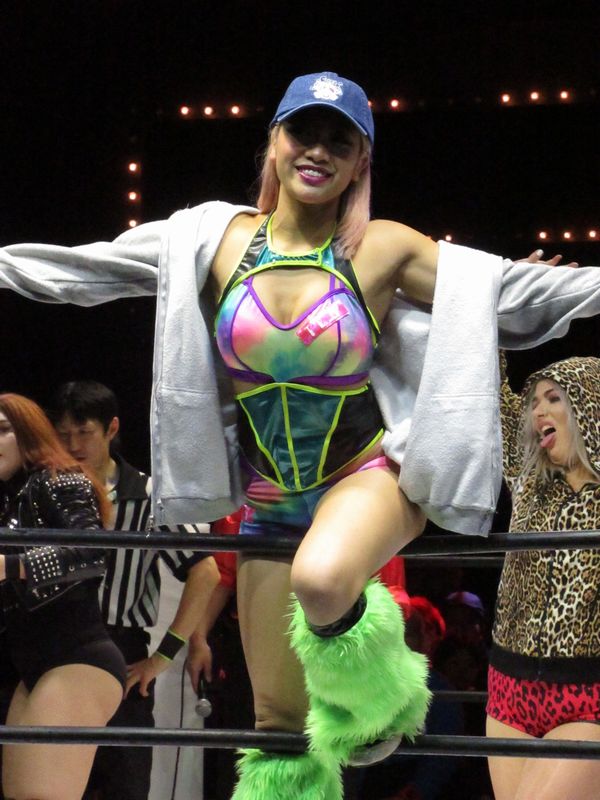
ฮานะ คิมูระ

| name = ฮานะ คิมูระ
| names = ฮานะ คิมูระ
| image = 木村花2019.jpg
| caption = คิมูระใน ค.ศ. 2019
| height = 5 ฟุต 5 นิ้ว
| weight = 128 ปอนด์
| birth_name = ฮานะ คิมูระ
| birth_place = โยโกฮามะ จังหวัดคานางาวะ|คานางาวะ ประเทศญี่ปุ่น
| death_place = เขตโคโต โตเกียว ประเทศญี่ปุ่น
| death_cause = การกลืนกินไฮโดรเจนซัลไฟด์
| parents = เคียวโกะ คิมูระ (แม่)
| billed = โยโกฮามะ จังหวัดคานางาวะ|คานางาวะ ประเทศญี่ปุ่น
| trainer = เรสเซิล-1
| debut = ค.ศ. 2016
ฮานะ คิมูระ (; ; 3 กันยายน ค.ศ. 1997 – 23 พฤษภาคม ค.ศ. 2020) เป็นนักมวยปล้ำอาชีพโปรเรส#โจชิโปรเรส|หญิงชาวญี่ปุ่น เธอเป็นที่รู้จักเมื่อครั้งที่เธออยู่ในสมาคมมวยปล้ำหญิงเวิลด์วันเดอร์ริงสตาร์ดอมตั้งแต่ ค.ศ. 2016 ถึง 2020 และเรสเซิล-1 นอกเหนือจากการปรากฏตัวให้แก่บริษัทต่างชาติ เช่น ริงออฟออเนอร์, โปร-เรสลิง: อีฟ รวมถึงสมาคมต่าง ๆ ในประเทศเม็กซิโก ทั้งนี้ คิมูระเป็นนักมวยปล้ำรายการความสัมพันธ์ในครอบครัวในมวยปล้ำอาชีพ|รุ่นที่สอง ซึ่งแม่ของเธอ เคียวโกะ คิมูระ เป็นอดีตนักมวยปล้ำอาชีพ
เธอเคยร่วมแสดงในฟูจิเทเลวิชัน และซีรีส์เรียลลิตีโชว์เน็ตฟลิกซ์อย่าง"เทอร์เรซเฮาส์: โตเกียว 2019–2020" ซึ่งเป็นภาคที่ห้าของแฟรนไชส์"เทอร์เรซเฮาส์" โดยหลังจากทวิตเตอร์#ทวีต|ทวีตที่น่าหนักใจซึ่งกล่าวถึงการวิพากษ์วิจารณ์ออนไลน์จากผู้ชม"เทอร์เรซเฮาส์"ที่ส่งตรงมาที่เธอ เธอถูกพบว่าเสียชีวิตในอพาร์ตเมนต์ของเธอในโตเกียวเมื่อวันที่ 23 พฤษภาคม ค.ศ. 2020 ซึ่งการเสียชีวิตของเธอได้รับการตัดสินว่าเป็นการฆ่าตัวตายในเดือนธันวาคม ค.ศ. 2020
== อาชีพมวยปล้ำอาชีพ ==
=== อาชีพตอนต้น ===
ก่อนประกอบอาชีพมวยปล้ำอาชีพ คิมูระได้ชนะการแข่งดีดีที ไอรอนแมนเฮฟวีเมทัลเวตแชมเปียนชิปหนึ่งสมัยเมื่อวันที่ 21 สิงหาคม ค.ศ. 2005 ที่งานแสดงสดในโตเกียว จากนั้นจึงเสียตำแหน่งให้เคียวโกะ คิมูระ|เคียวโกะ ซึ่งเป็นแม่ของเธอ
ในคริสต์ทศวรรษ 2010 คิมูระได้รับการฝึกที่มหาวิทยาลัยมวยปล้ำอาชีพของเรสเซิล-1
=== เรสเซิล-1 (ค.ศ. 2016–2019) ===
หลังจากสำเร็จการศึกษาจากสถาบันฝึกของสมาคมเรสเซิล-1 เธอได้รับการเปิดตัวเพื่อเลื่อนชั้นในวันที่ 30 มีนาคม ค.ศ. 2016 โดยปะทะกับเรกะ ไซกิ ซึ่งเป็นเพื่อนร่วมชั้นของเธอ ในความพยายามที่ทำให้แพ้ และทั้งคู่ปล้ำกันหลายครั้งตลอด ค.ศ. 2016 ในเรสเซิล-1
เมื่อวันที่ 7 สิงหาคม ค.ศ. 2016 คิมูระได้ปล้ำกับแม่ของเธอในการแข่ง ครั้นเมื่อวันที่ 18 กันยายน ค.ศ. 2016 คิมูระคว้าตำแหน่งผู้ชนะรายการแรกของเธอในเจดับเบิลยูพี จูเนียร์แชมเปียนชิป โดยเป็นฝ่ายชนะยาโกะ ฟูจิงาซากิ ในรอบชิงชนะเลิศ แล้วเธอก็เป็นฝ่ายแพ้เจดับเบิลยูพี จูเนียร์แชมเปียนชิป เมื่อวันที่ 28 ธันวาคม ค.ศ. 2016 ให้แก่ยาโกะ ฟูจิงาซากิ ส่วนวันที่ 22 มกราคม ค.ศ. 2017 แม่ของเธอได้อำลาสังเวียน ซึ่งในรายการเกษียณอายุของเตียวโกะนั้น คิมูระเอาชนะแม่ของเธอในการแข่งเดี่ยวและในรายการเดียวกัน โดยทั้งสองได้ร่วมทีมในการแข่งทรีโอด้วยความพยายามเพื่อชัยชนะ
ในช่วง ค.ศ. 2017 คิมูระแบ่งเวลาระหว่างเรสเซิล-1, เซ็นไดเกิลส์โปรเรสลิง และสตาร์ดอมในขณะที่เป็นนักแสดงตามสัญญาของเรสเซิล-1 คิมูระกลายเป็นสมาชิกรายการของเรสเซิล-1 อย่างเป็นทางการในวันที่ 9 มกราคม ค.ศ. 2018 กระทั่งเธอออกทัวร์ต่างประเทศในช่วงต้น ค.ศ. 2018 โดยแข่งสำหรับริงออฟออเนอร์, โปร-เรสลิง: อีฟ และสมาคมต่าง ๆ ในประเทศเม็กซิโก
ครั้นเมื่อวันที่ 21 มีนาคม ค.ศ. 2019 คิมูระประกาศว่าเธอจะออกจากเรสเซิล-1
== ผลงานแชมป์ความสำเร็จ ==
*Dramatic Dream Team
**Ironman Heavymetalweight Championship (Ironman Heavymetalweight Championship#Title history|1 time)
*JWP Joshi Puroresu
**Princess of Pro-Wrestling Championship (1 time)
**JWP Junior Championship (1 time)
**JWP Junior Championship Tournament (2016)
**Princess of Pro-Wrestling Tournament (2016)
*"Pro Wrestling Illustrated"
**Ranked No. 60 of the top 100 female wrestlers in the "PWI Women's 100" in 2018
*World Wonder Ring Stardom
**Artist of Stardom Championship (Artist of Stardom Championship#Reigns|2 times) – with Jungle Kyona and Konami (wrestler)|Konami (1), Kagetsu and Kyoko Kimura (1)
**Goddess of Stardom Championship (Goddess of Stardom Championship#Reigns|1 time) – with Kagetsu
**Stardom 5Star Grand Prix Tournament|5★Star GP (Stardom 5Star Grand Prix Tournament#List of winners|2019)
**Stardom Year-End Awards|Stardom Year-End Award (2 times)
***Stardom Year-End Awards#Best Tag Team Award (ベストタッグ賞, Besutotaggu-shō)|Best Tag Team Award (2017)
***Stardom Year-End Awards#Fighting Spirit Award (敢闘賞, Kantō-shō)|Fighting Spirit Award (2019)
== อ้างอิง ==
== แหล่งข้อมูลอื่น ==
*
*
*
Navboxes|
หมวดหมู่:นักมวยปล้ำอาชีพหญิงชาวญี่ปุ่น
หมวดหมู่:ผู้มีชื่อเสียงทางโทรทัศน์ชาวญี่ปุ่น
หมวดหมู่:ผู้ฆ่าตัวตายด้วยพิษในประเทศญี่ปุ่น